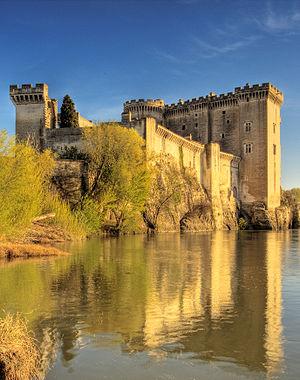
Le Lion en hiver est un film britannique réalisé par Anthony Harvey, sorti en 1968.